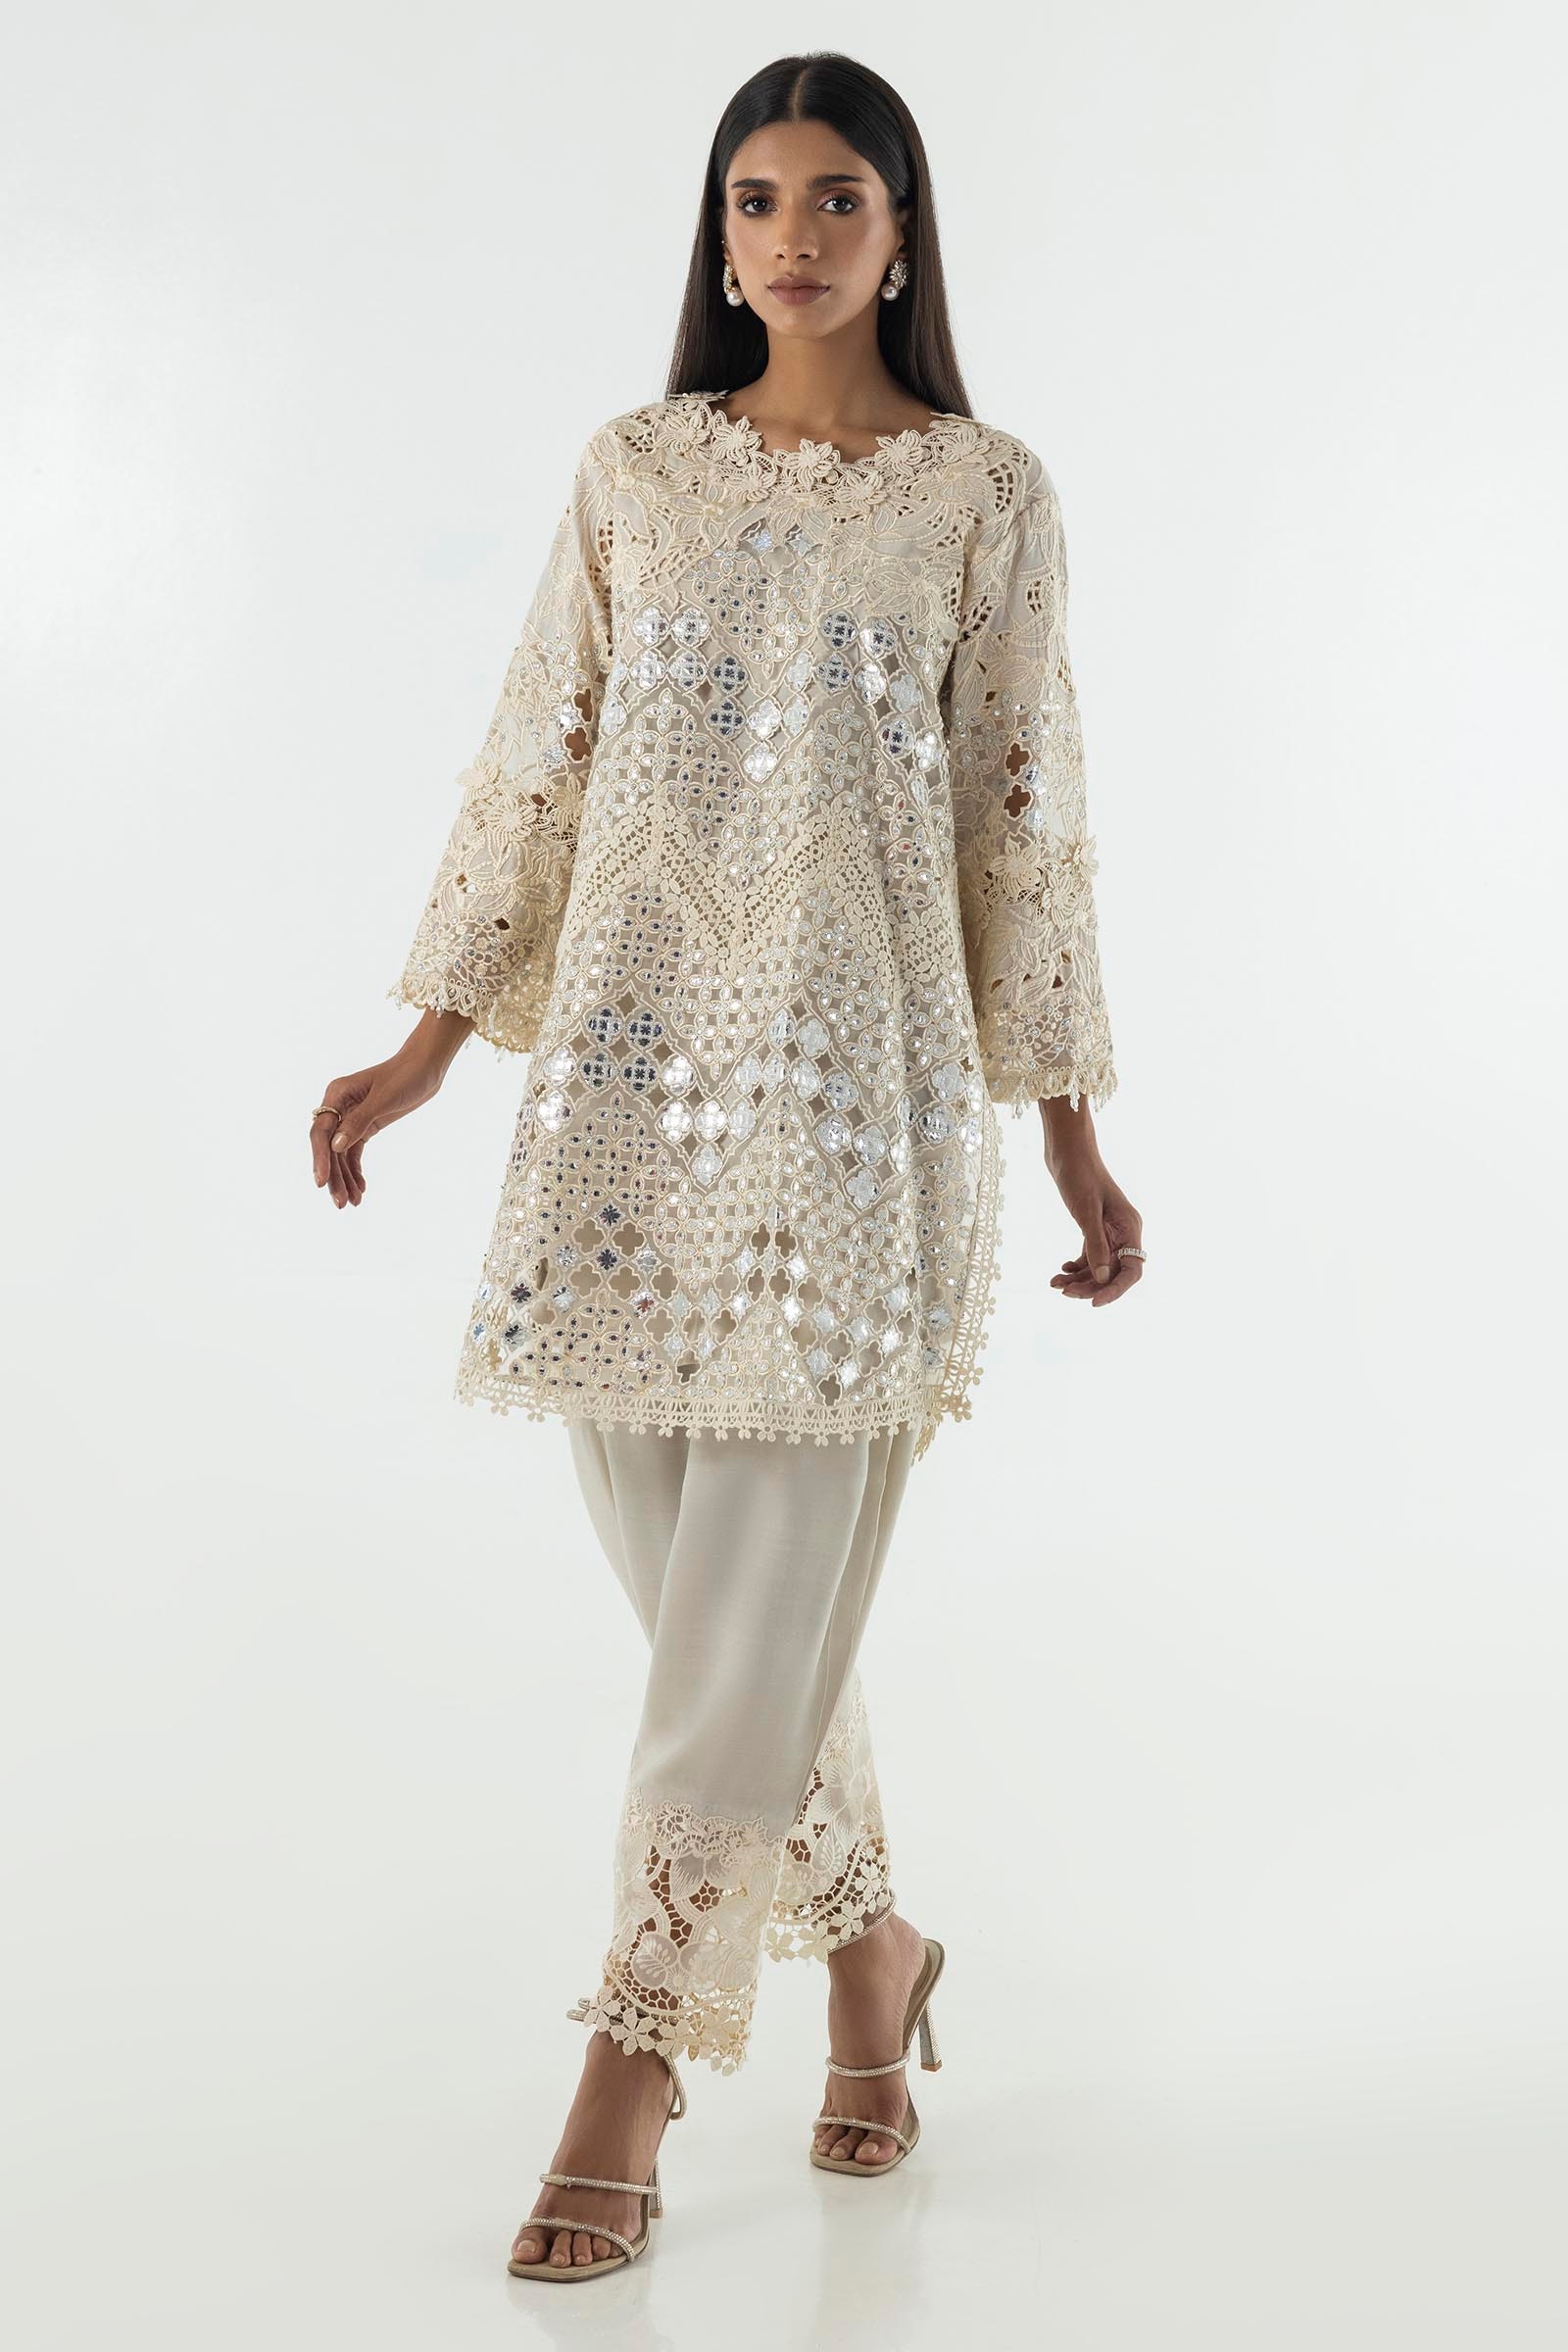
cream sequin embroidered tunic